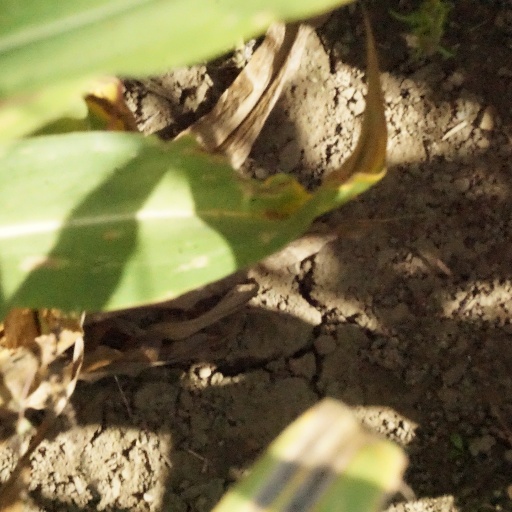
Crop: maize; corn